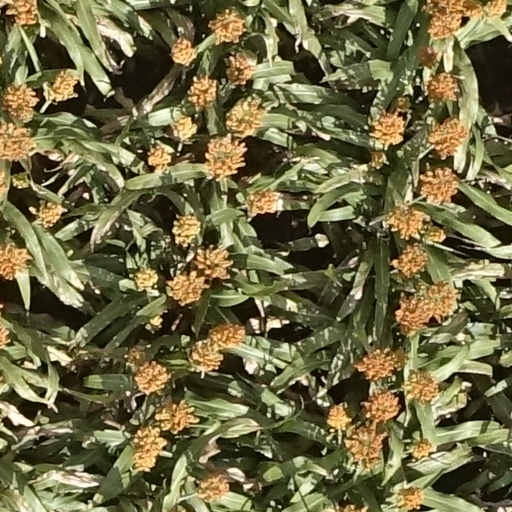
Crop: sorghum